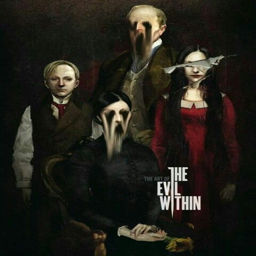
art ... could these be daughters ?